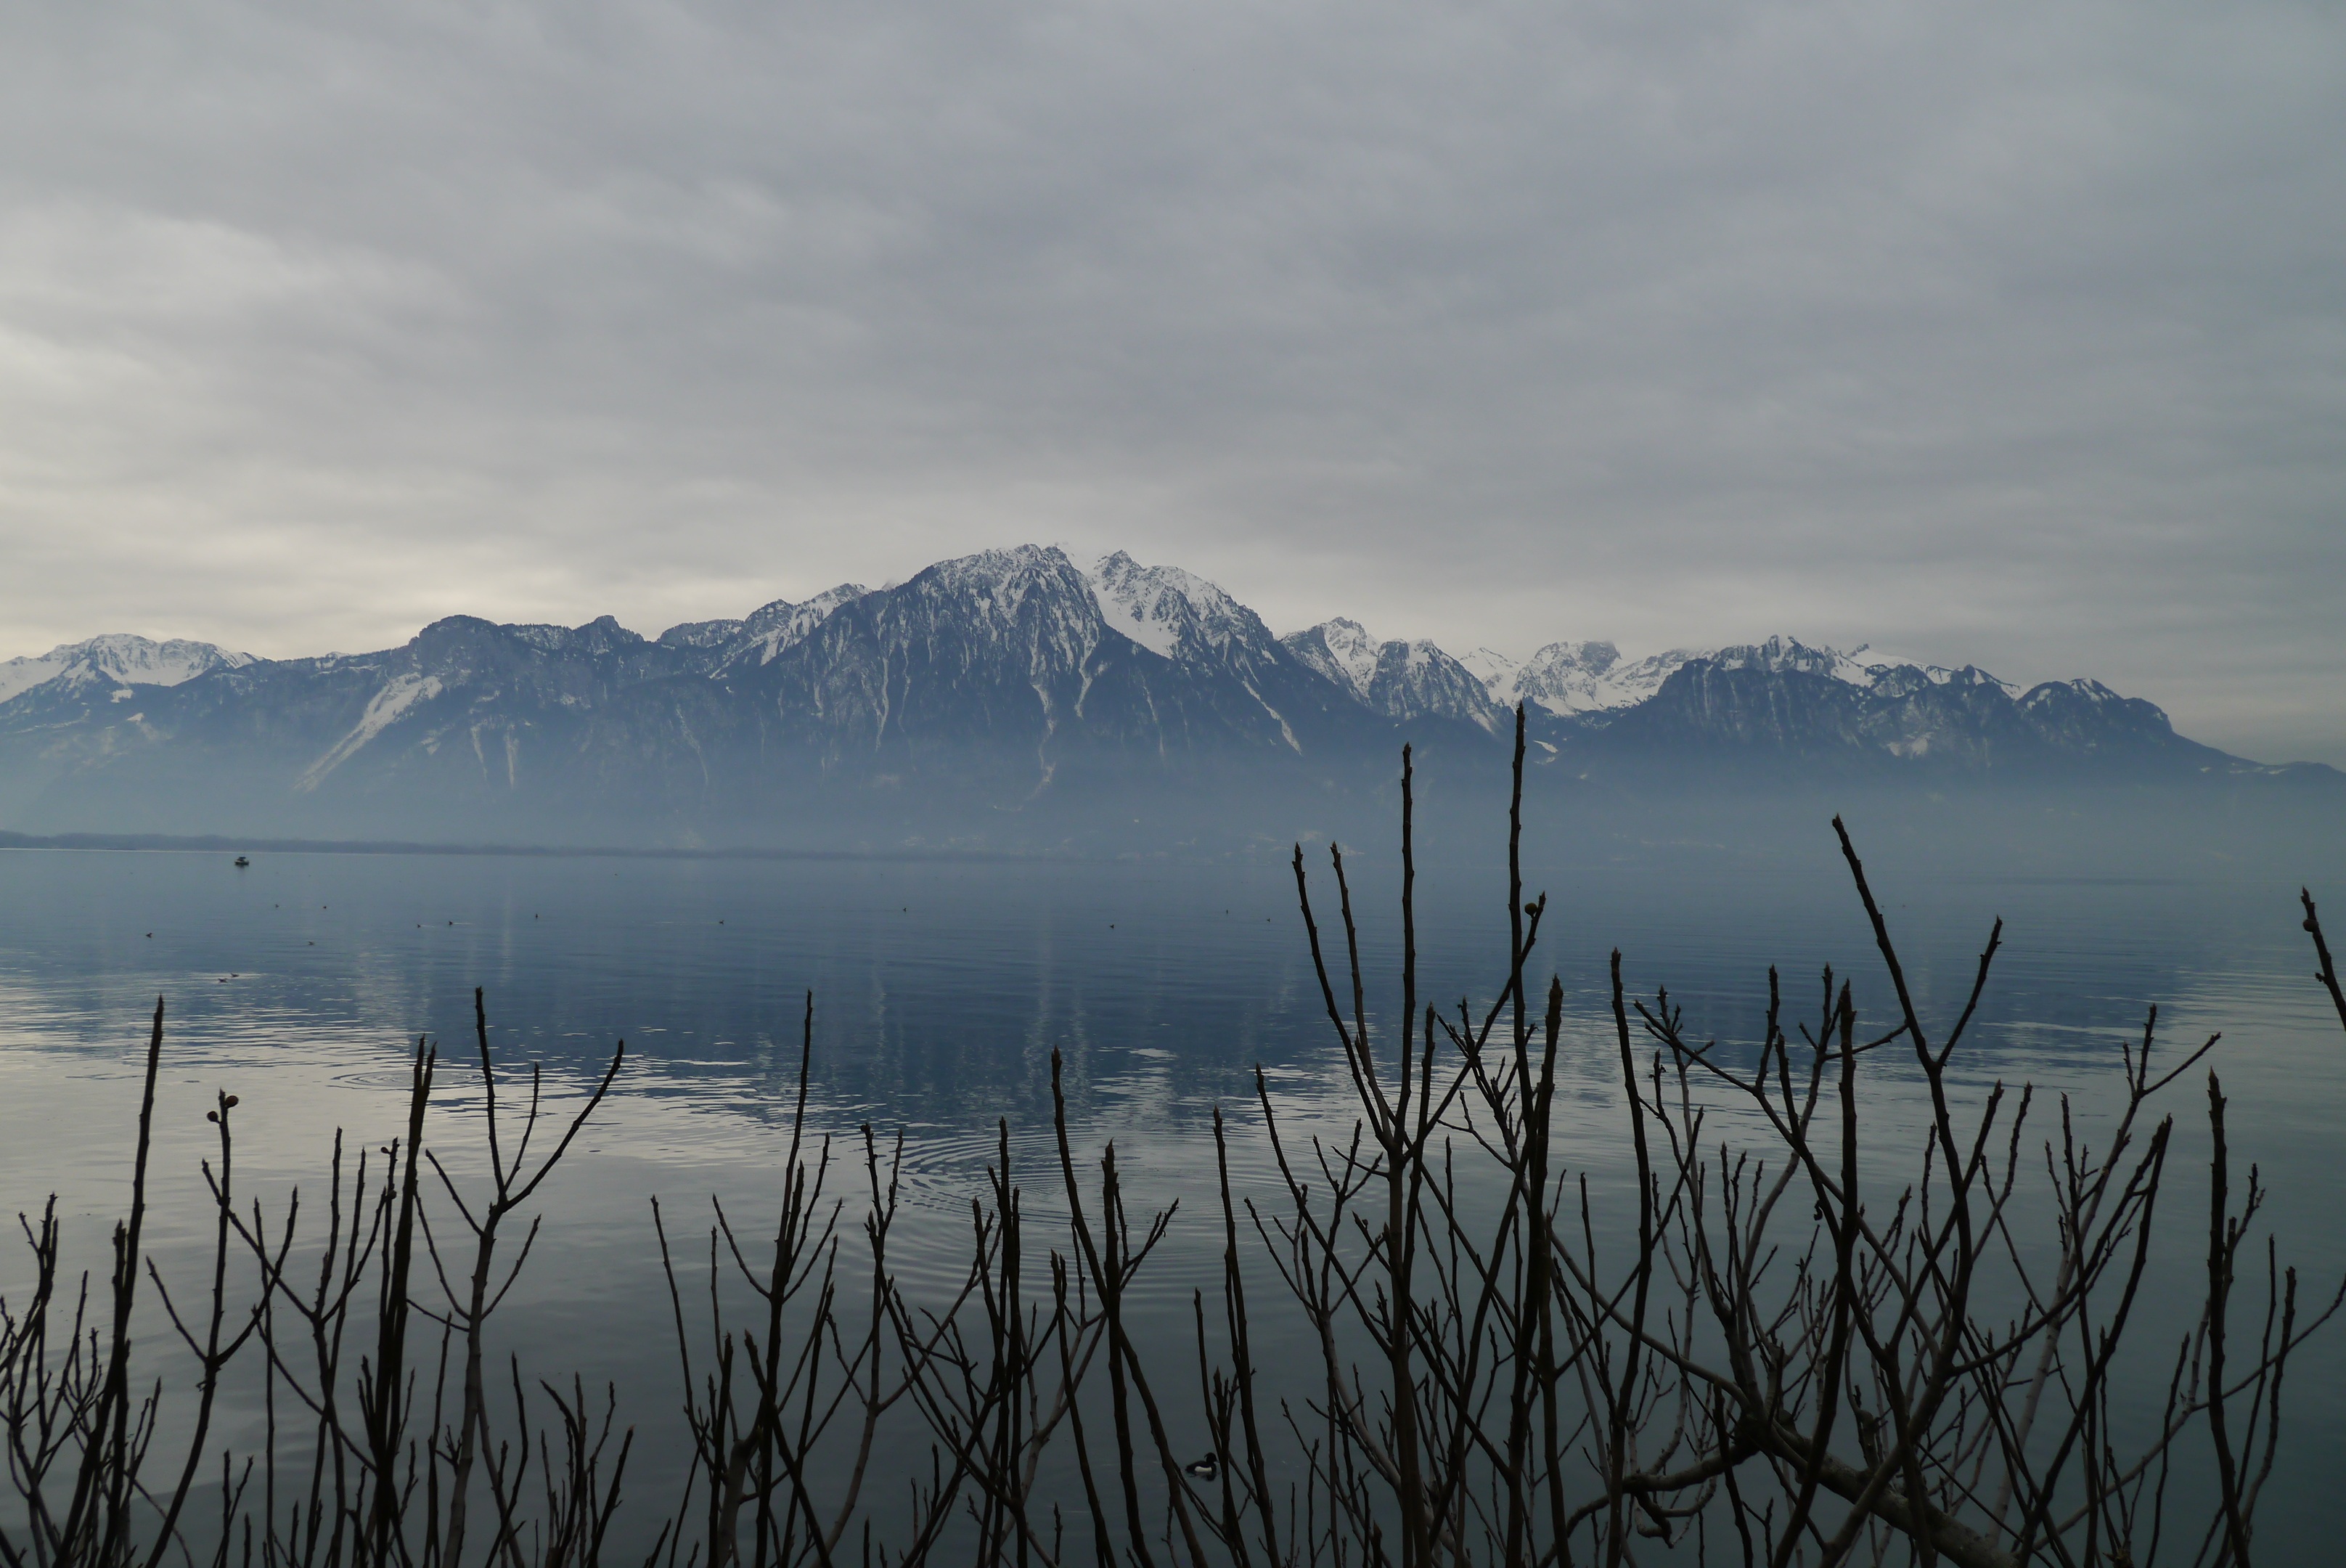
landscape, sea, water, nature, horizon, wilderness, mountain, snow, winter, cloud, sunrise, mist, morning, hill, lake, dawn, mountain range, dusk, ice, evening, reflection, weather, reservoir, swiss, fell, loch, landform, atmospheric phenomenon, mountainous landforms, montrose trust